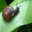
Label: snail